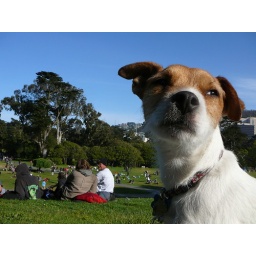
brutus smells something funny on hippie hill in golden gate park